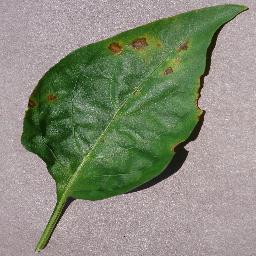
Label: Pepper,_bell___Bacterial_spot